Anton Dohrn

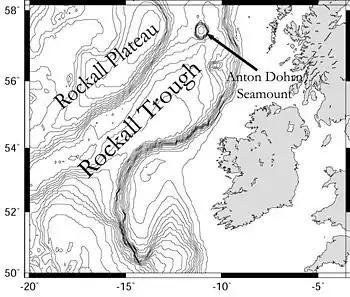
Map showing location of the Anton Dohrn Seamount

Dohrn suffered from heart problems in his last years and died in Munich on September 26, 1909. He was buried on October 3 at Jena. The success of the Stazione Zoologica, and the new way of thinking and funding research are the main legacies of Dohrn. The model was copied a number of times throughout the world. In 1878 Johns Hopkins University founded the Chesapeake Zoological Laboratory, under the direction of W.K. Brooks. Then, in 1888, the Marine Biological Laboratory was founded at Woods Hole and in 1892 the first laboratory on the United States West Coast, the Hopkins Marine Station, opened in California. In Britain, current marine laboratories that originate from this time include the Dunstaffnage Marine Station (today Scottish Association for Marine Science, 1884), the Gatty Marine Laboratory (University of St Andrews, 1884), the Marine Biological Association of the United Kingdom (Plymouth, 1888), the Dove Marine Laboratory (Newcastle University, 1897), the Fisheries Research Services Marine Laboratory (Aberdeen, 1899), and the Bangor Marine Station (Queen's University of Belfast, 1903).